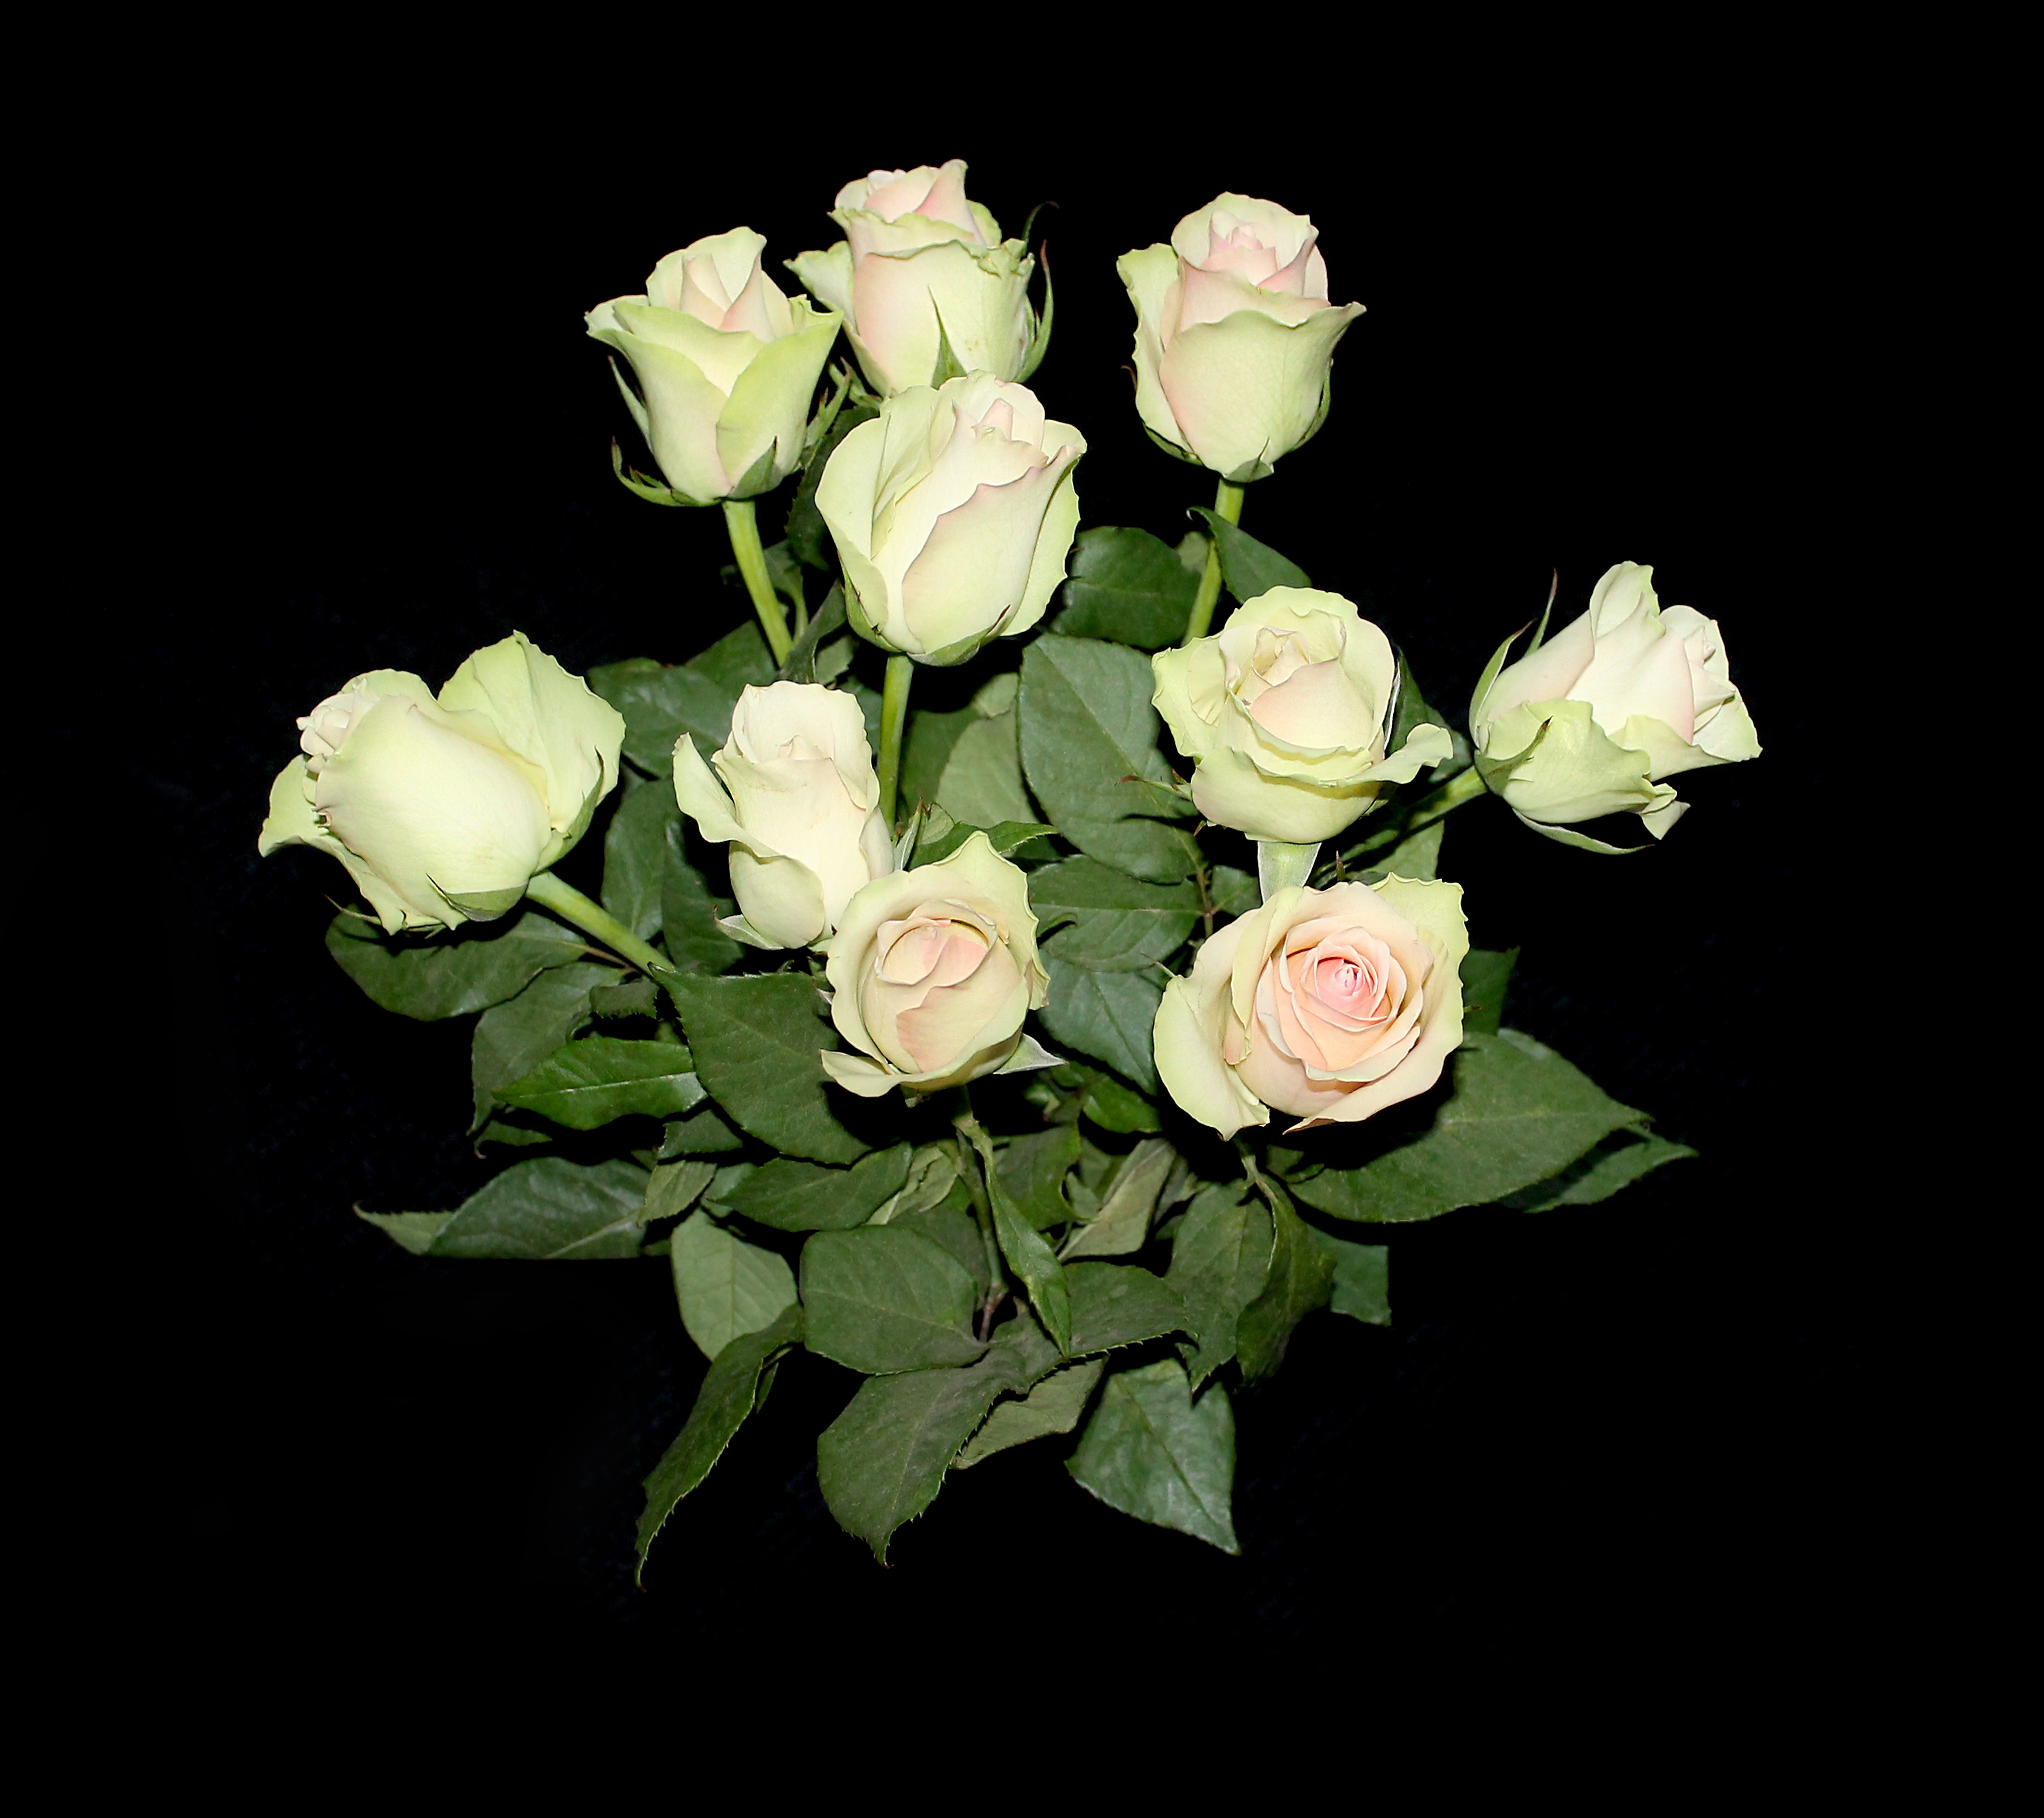
plant, white, flower, petal, love, bouquet, rose, romance, flora, flowers, roses, background, beautiful, rosen, floristry, flowering plant, garden roses, rose family, flower bouquet, cut flowers, floral design, land plant, flower arranging, rosenknup, many roses